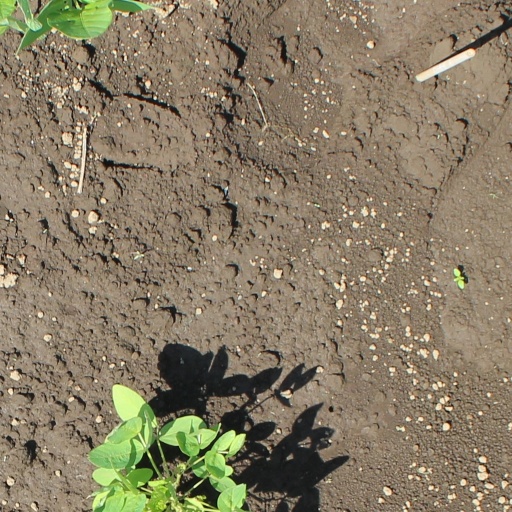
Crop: soybean